Christoph Lanz

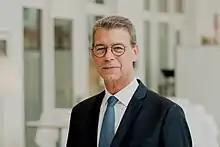
Christoph Lanz

Christoph Lanz (born 1959) is a journalist, media specialist and strategic adviser in media development for both national and international clients.